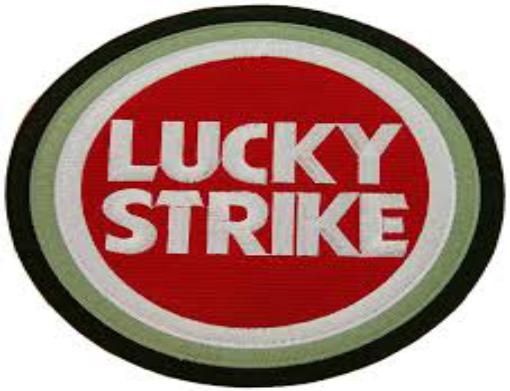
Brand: Lucky
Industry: Necessities